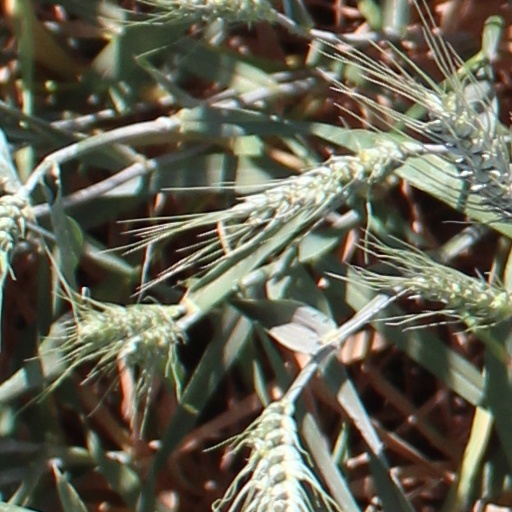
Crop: wheat